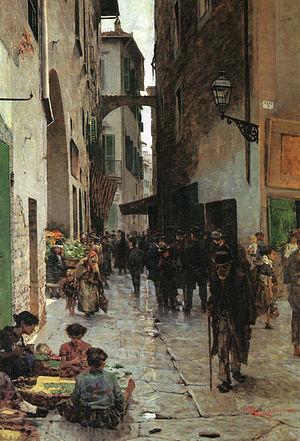
Des quartiers juifs dits ghettos ont existé à différentes périodes de l'histoire de l'Italie.